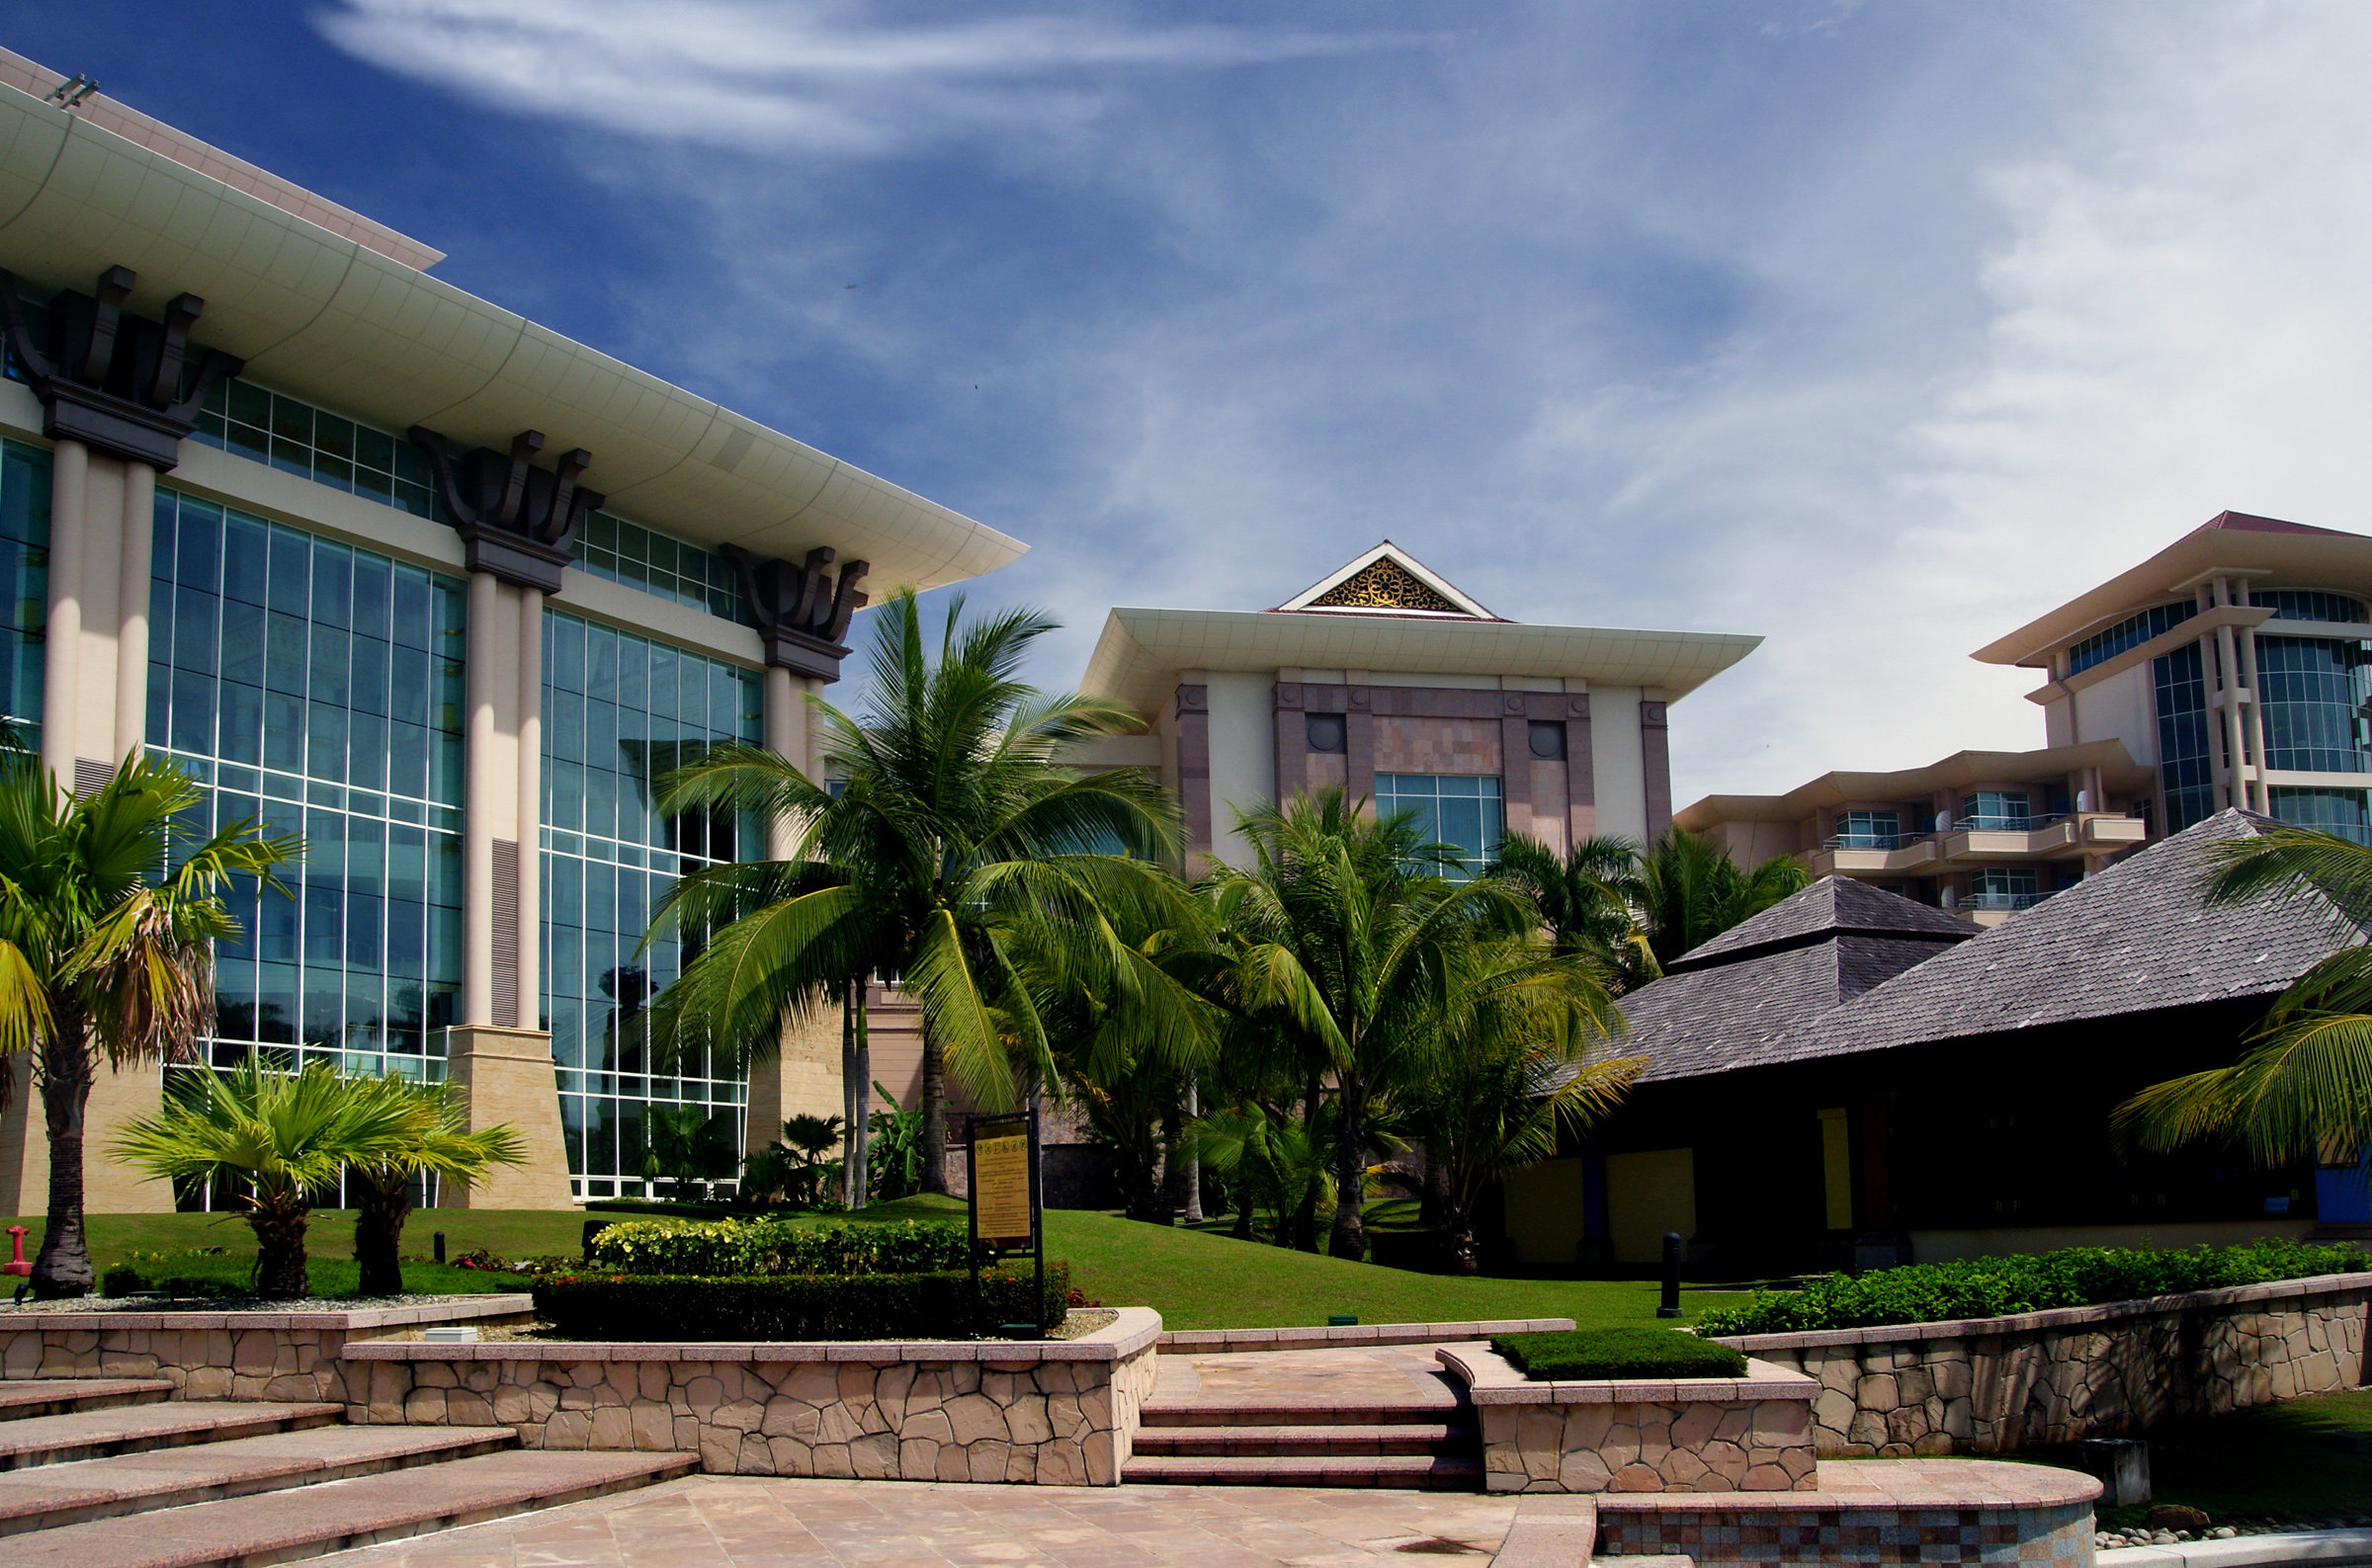
architecture, villa, mansion, house, home, vacation, village, facade, property, apartment, resort, estate, bruneiluxury, condominium, neighbourhood, real estate, residential area, publicdomaindedicationcc0, theempirehotelandcountryclub